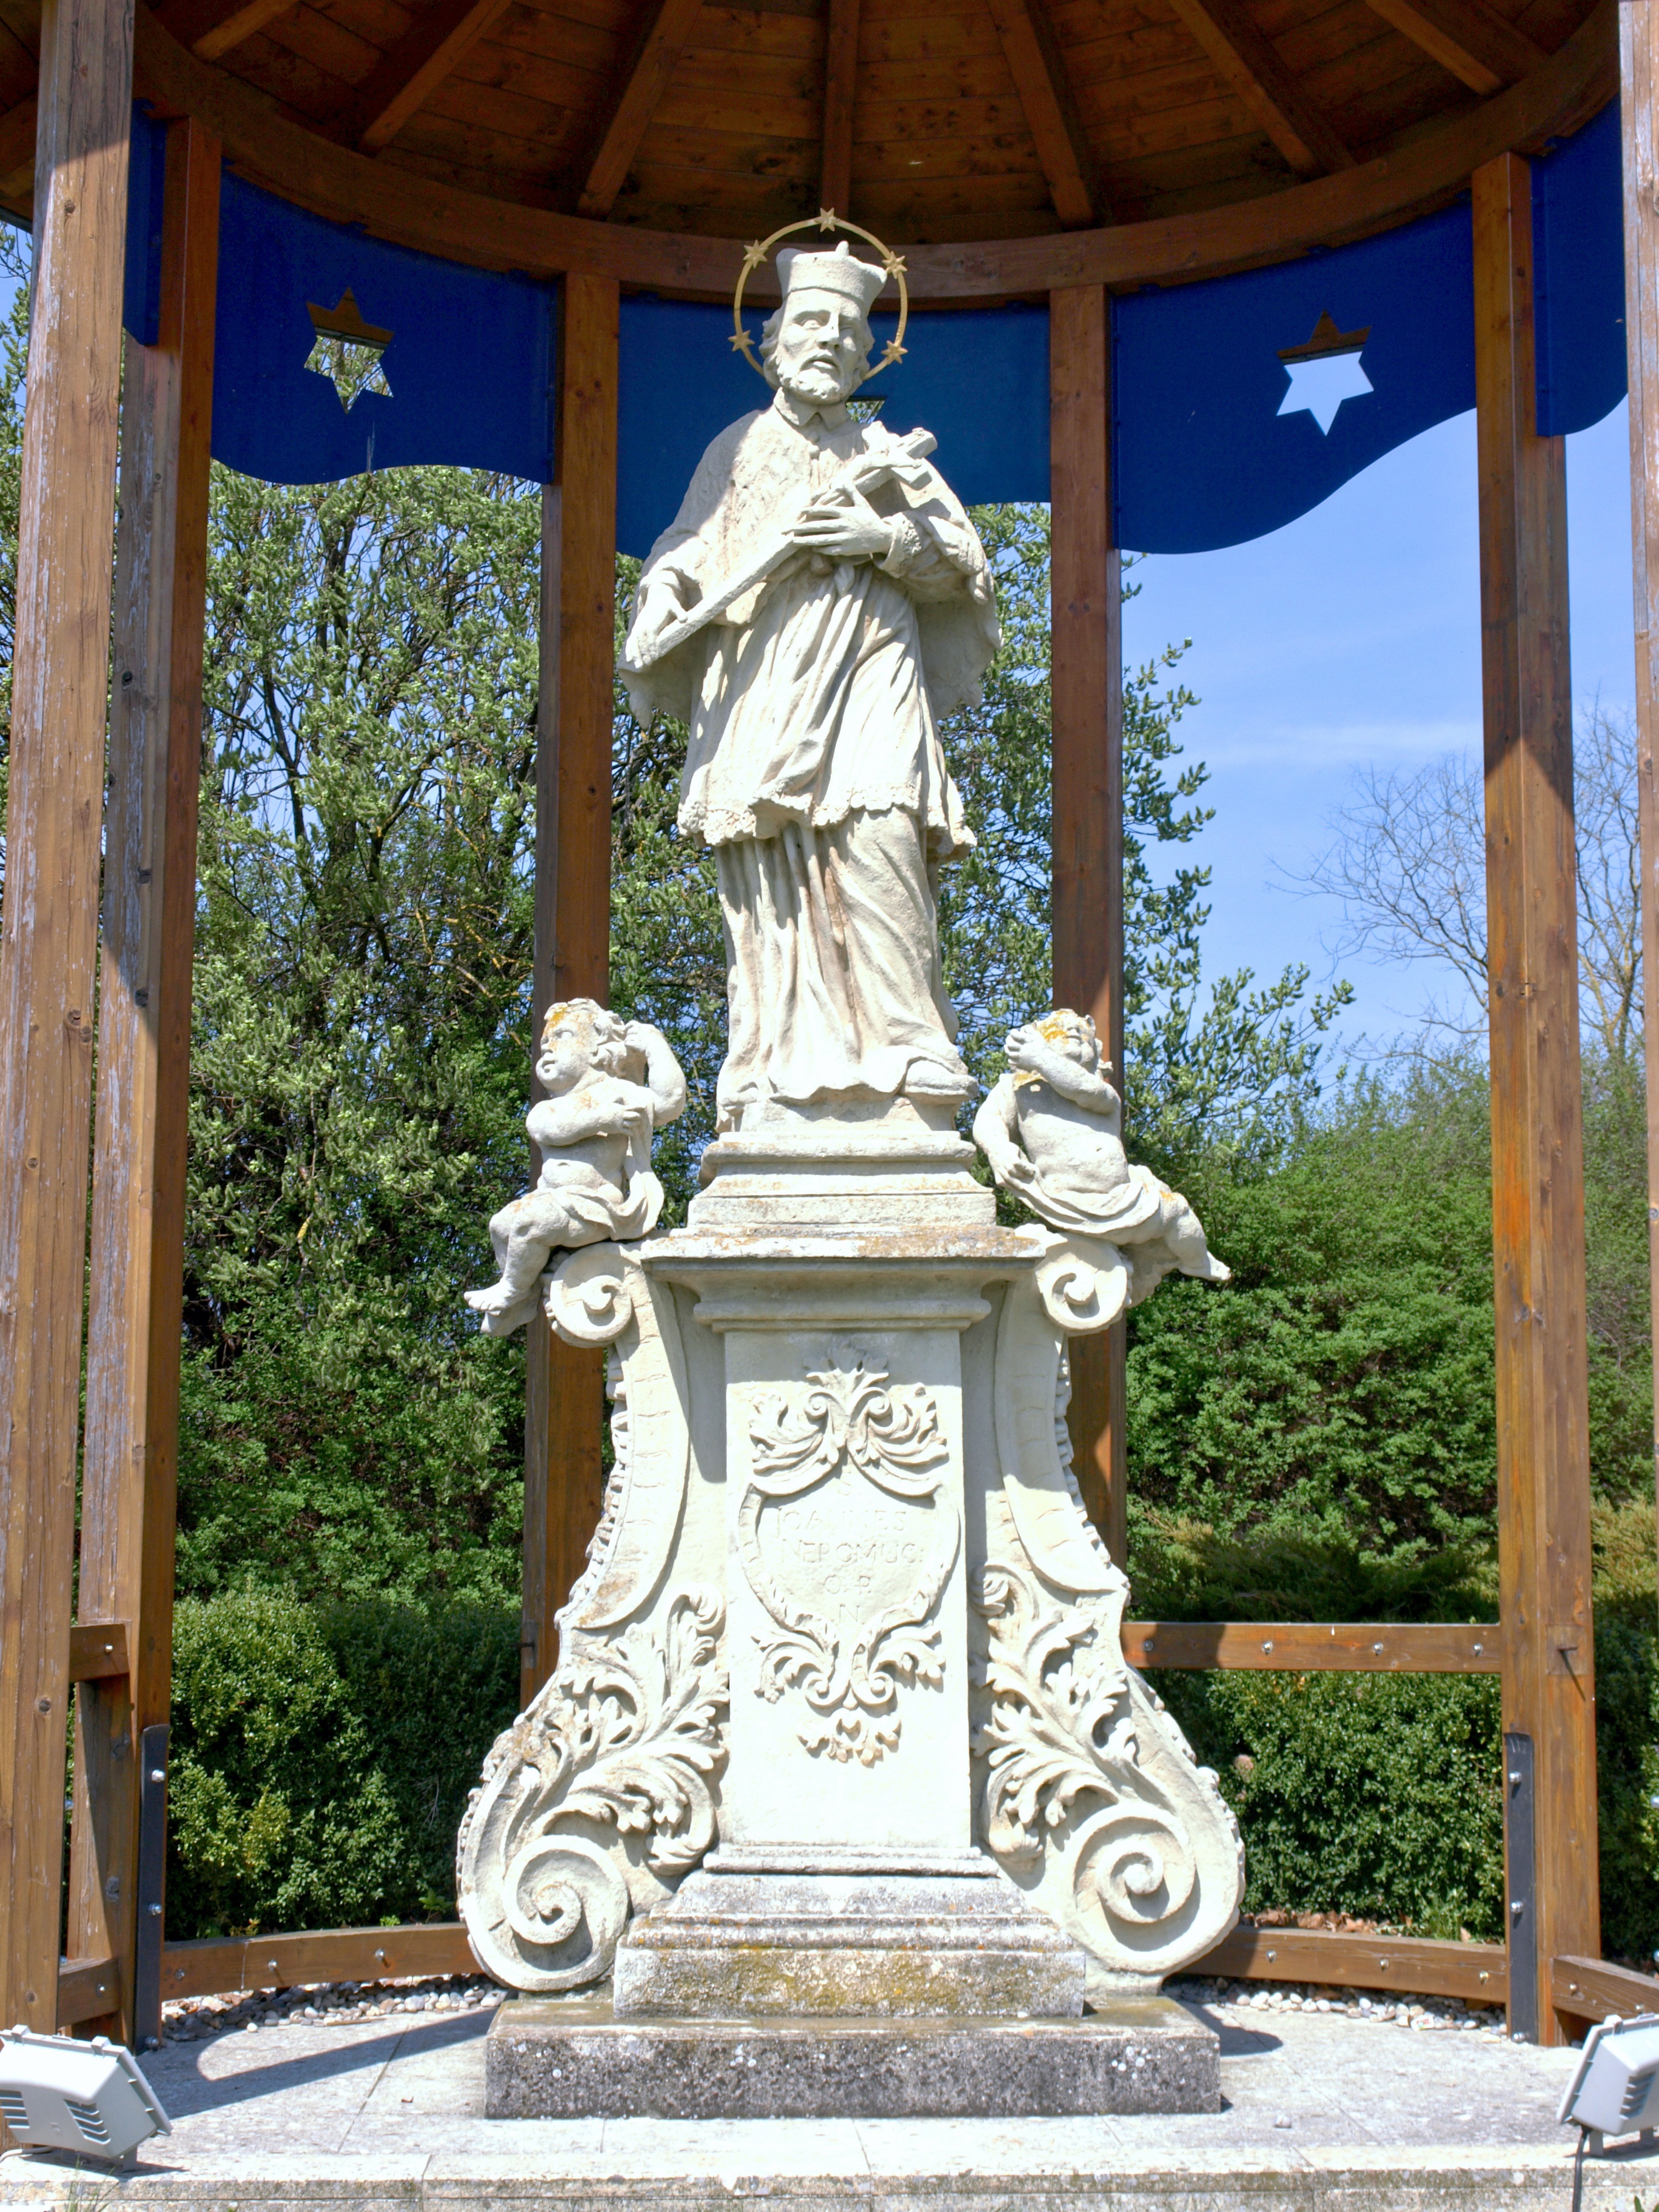
monument, statue, symbol, decor, sculpture, religious, catholic, memorial, art, shrine, christianity, p chlarn, hl johannes nepomuk, statur